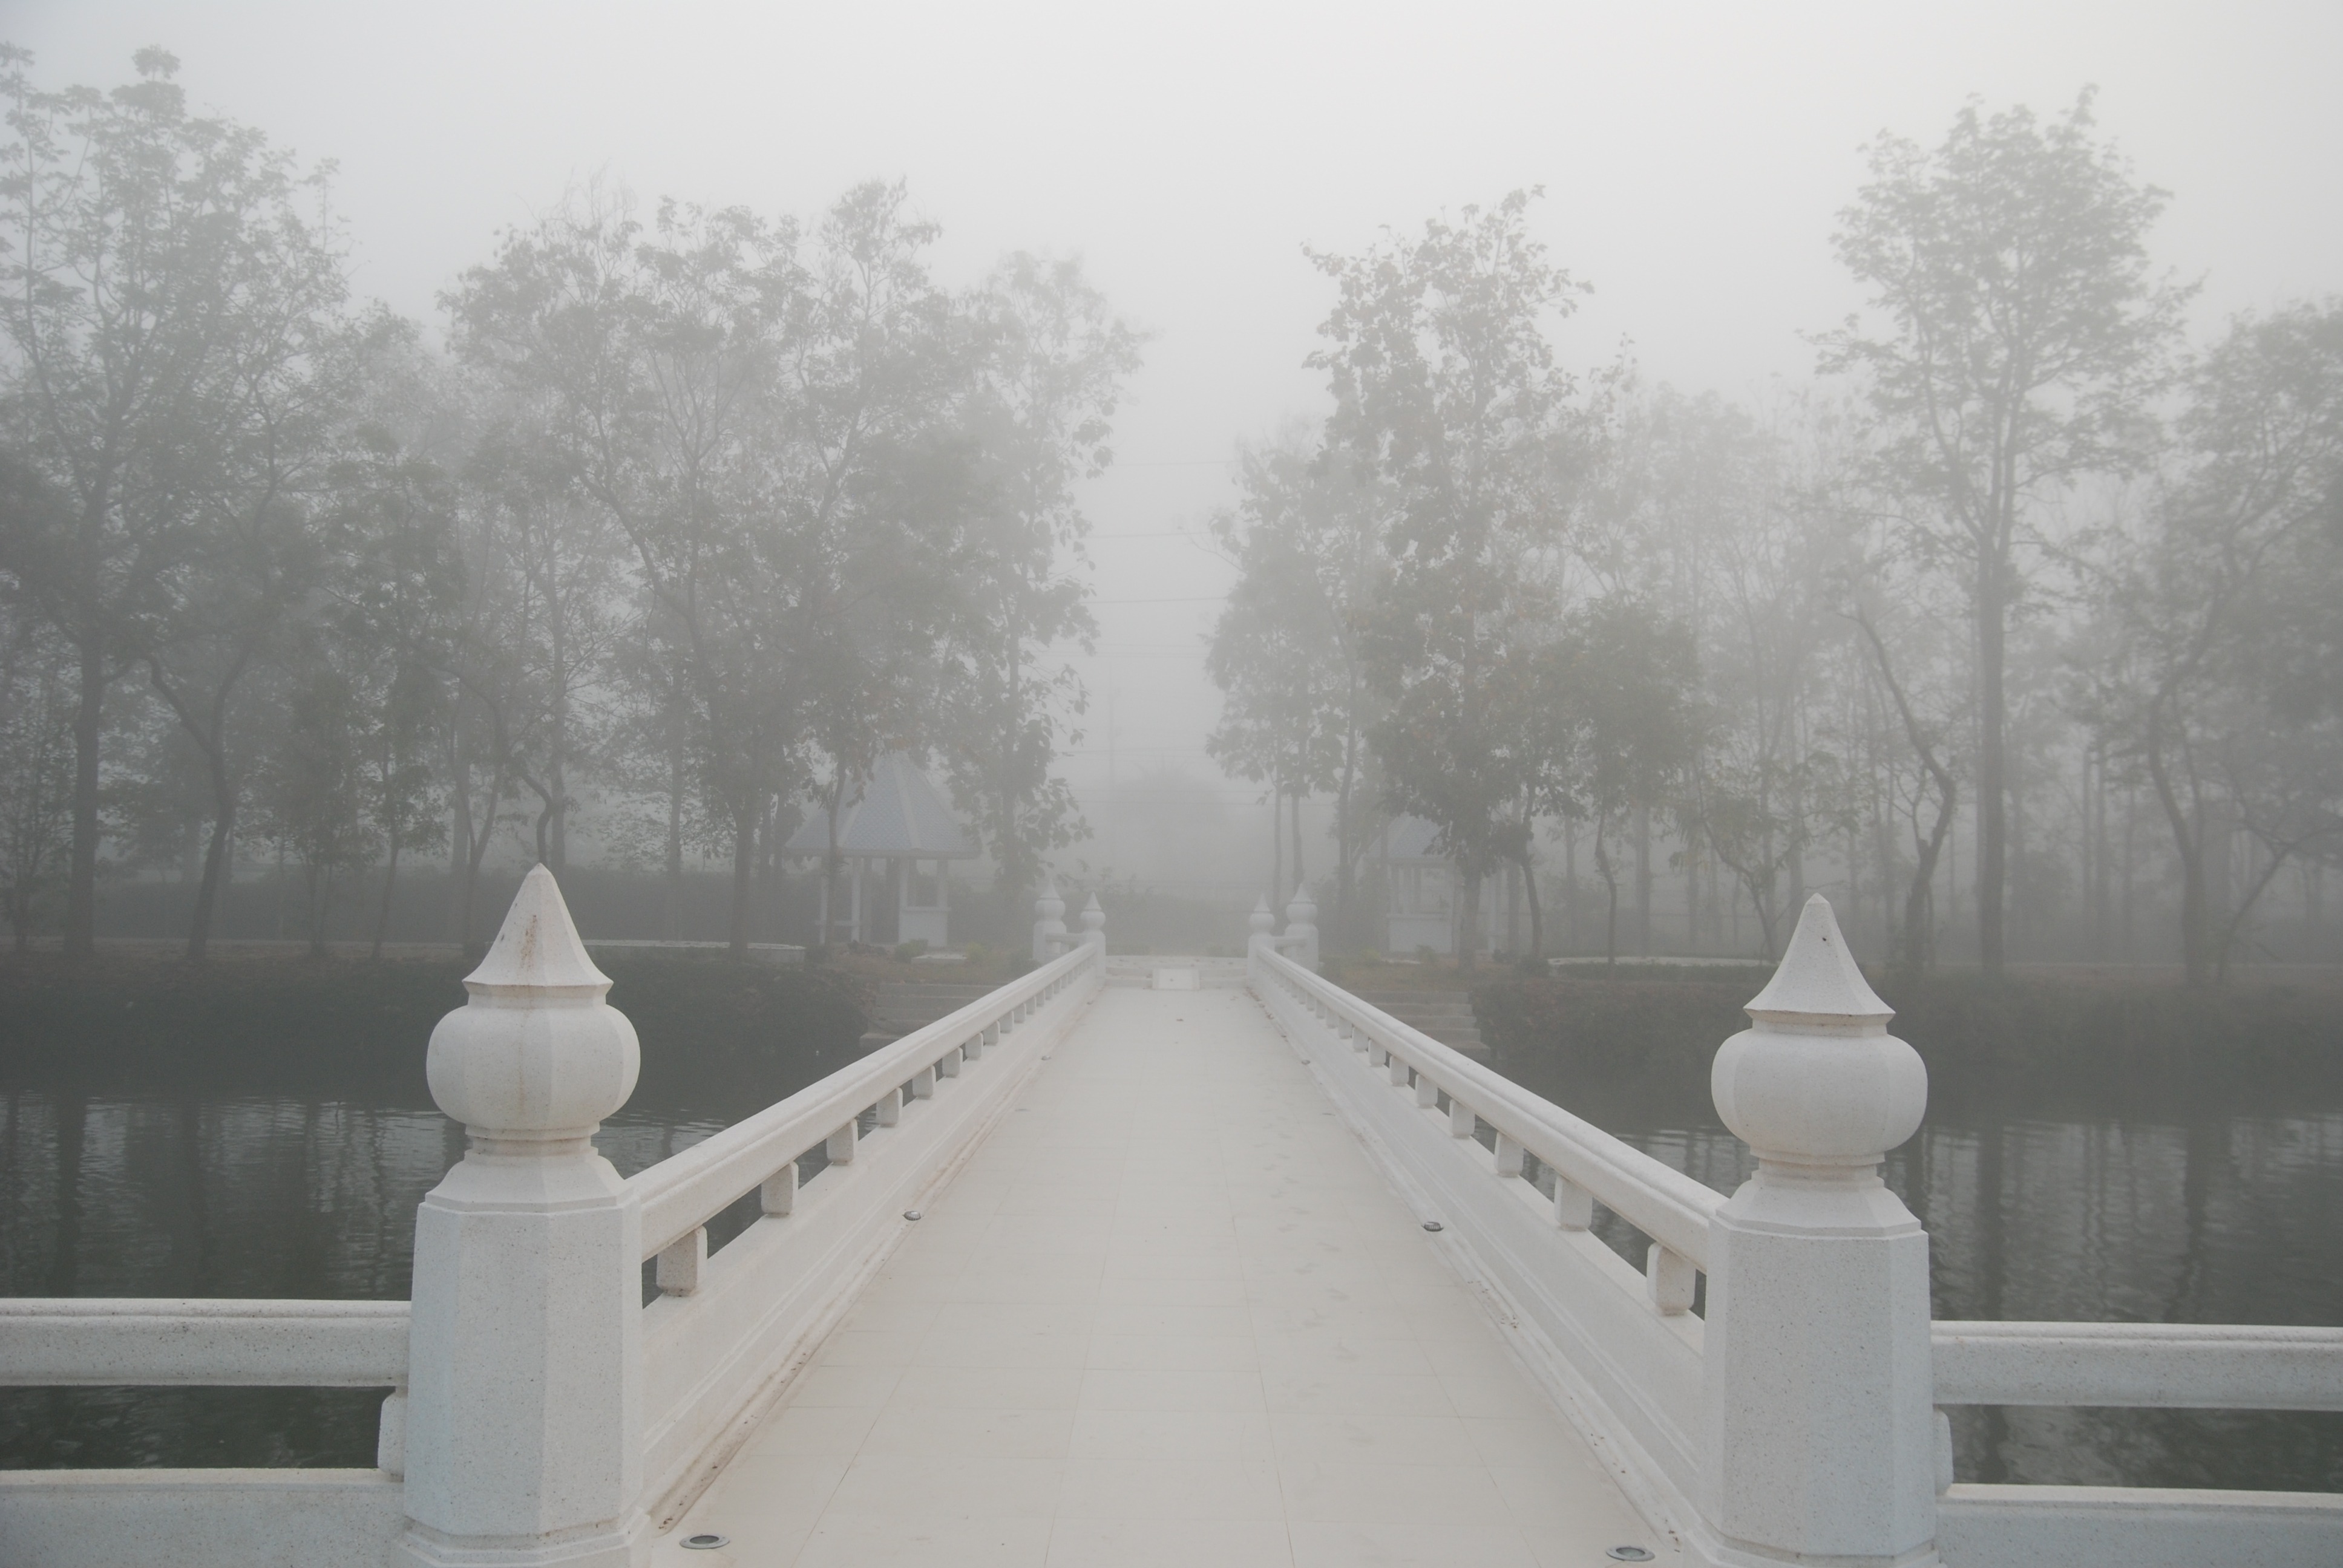
snow, winter, fog, mist, white, bridge, cloudy, morning, lake, tranquility, weather, haze, peace, buddhist, monochrome, season, meditation, blizzard, retreat, concentration, freezing, inner, seclusion, atmospheric phenomenon